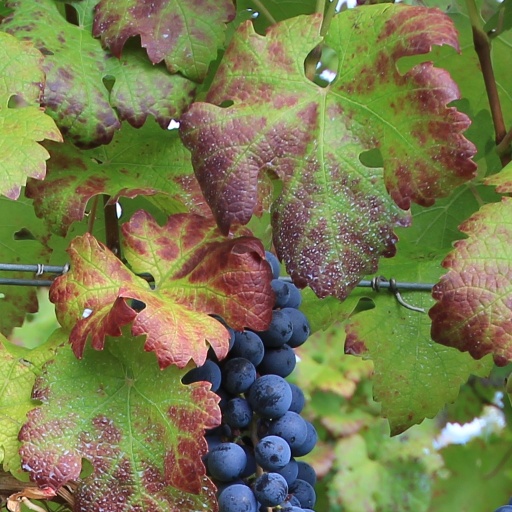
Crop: grape